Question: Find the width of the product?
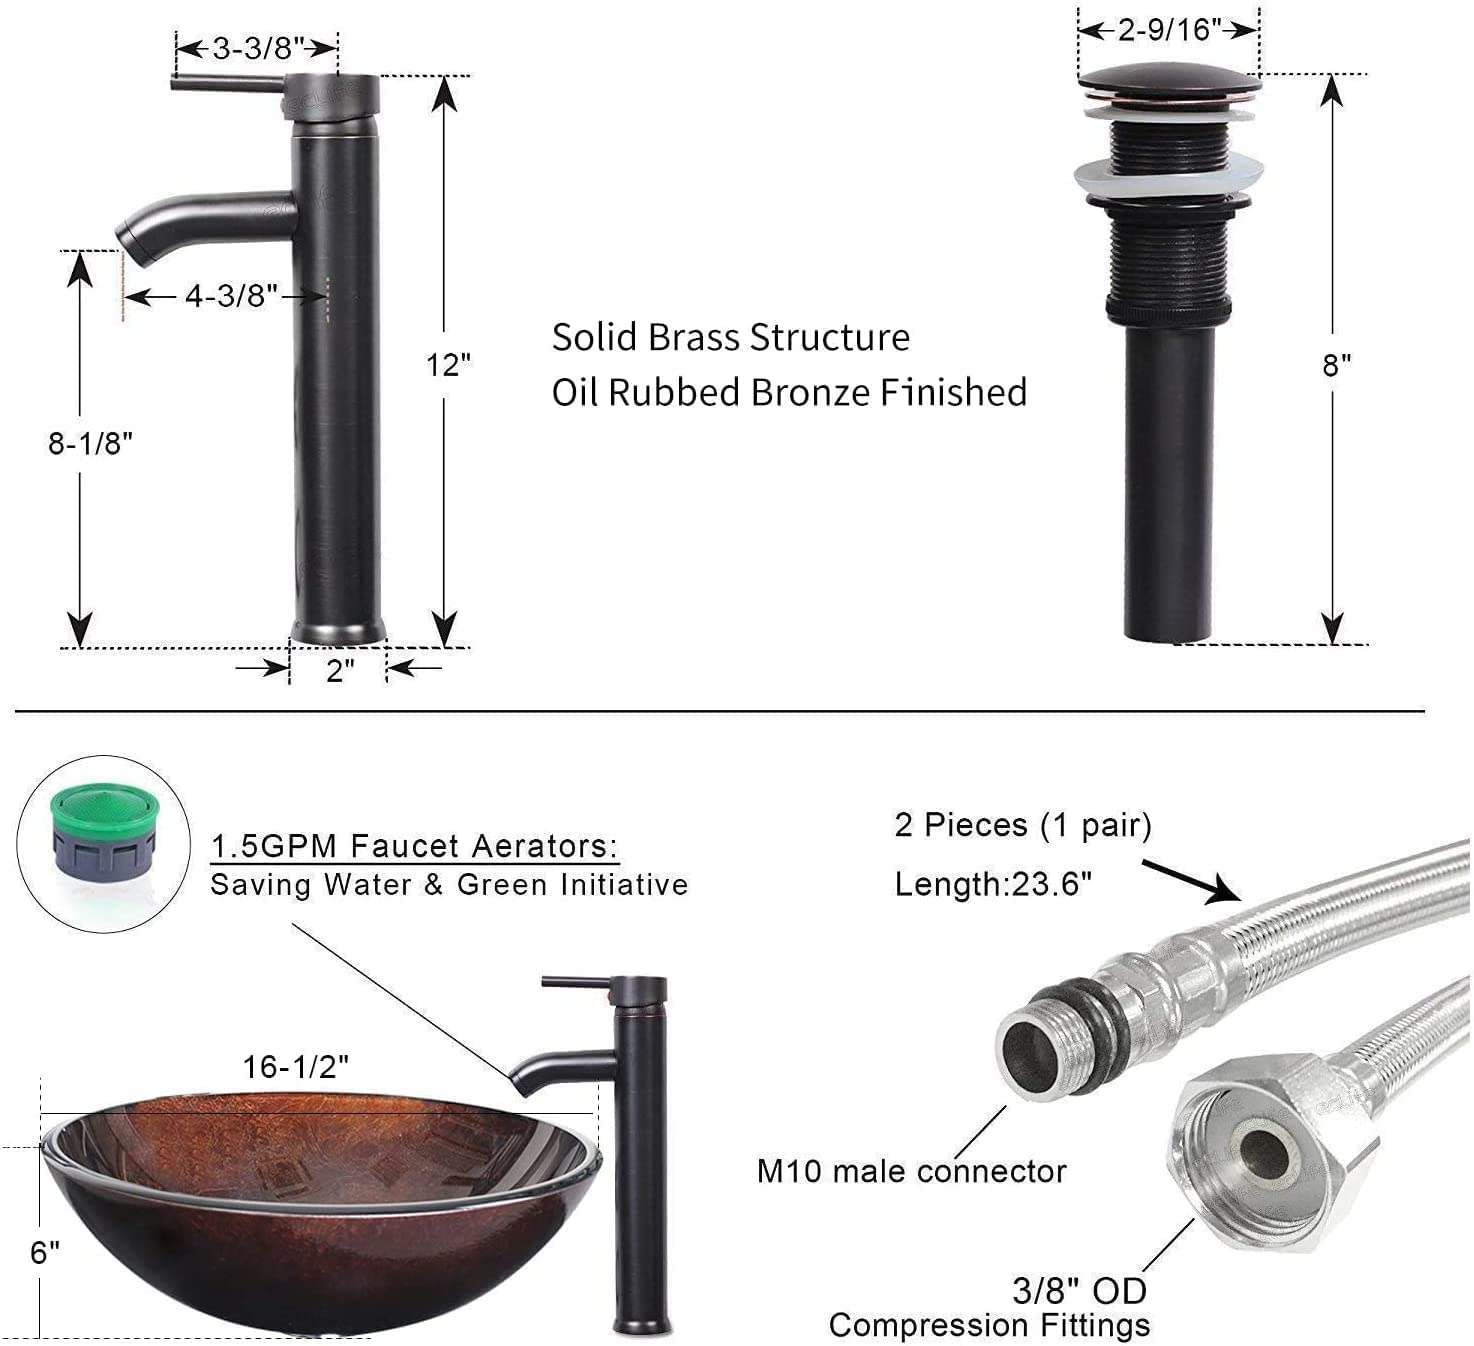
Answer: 1.5 metre